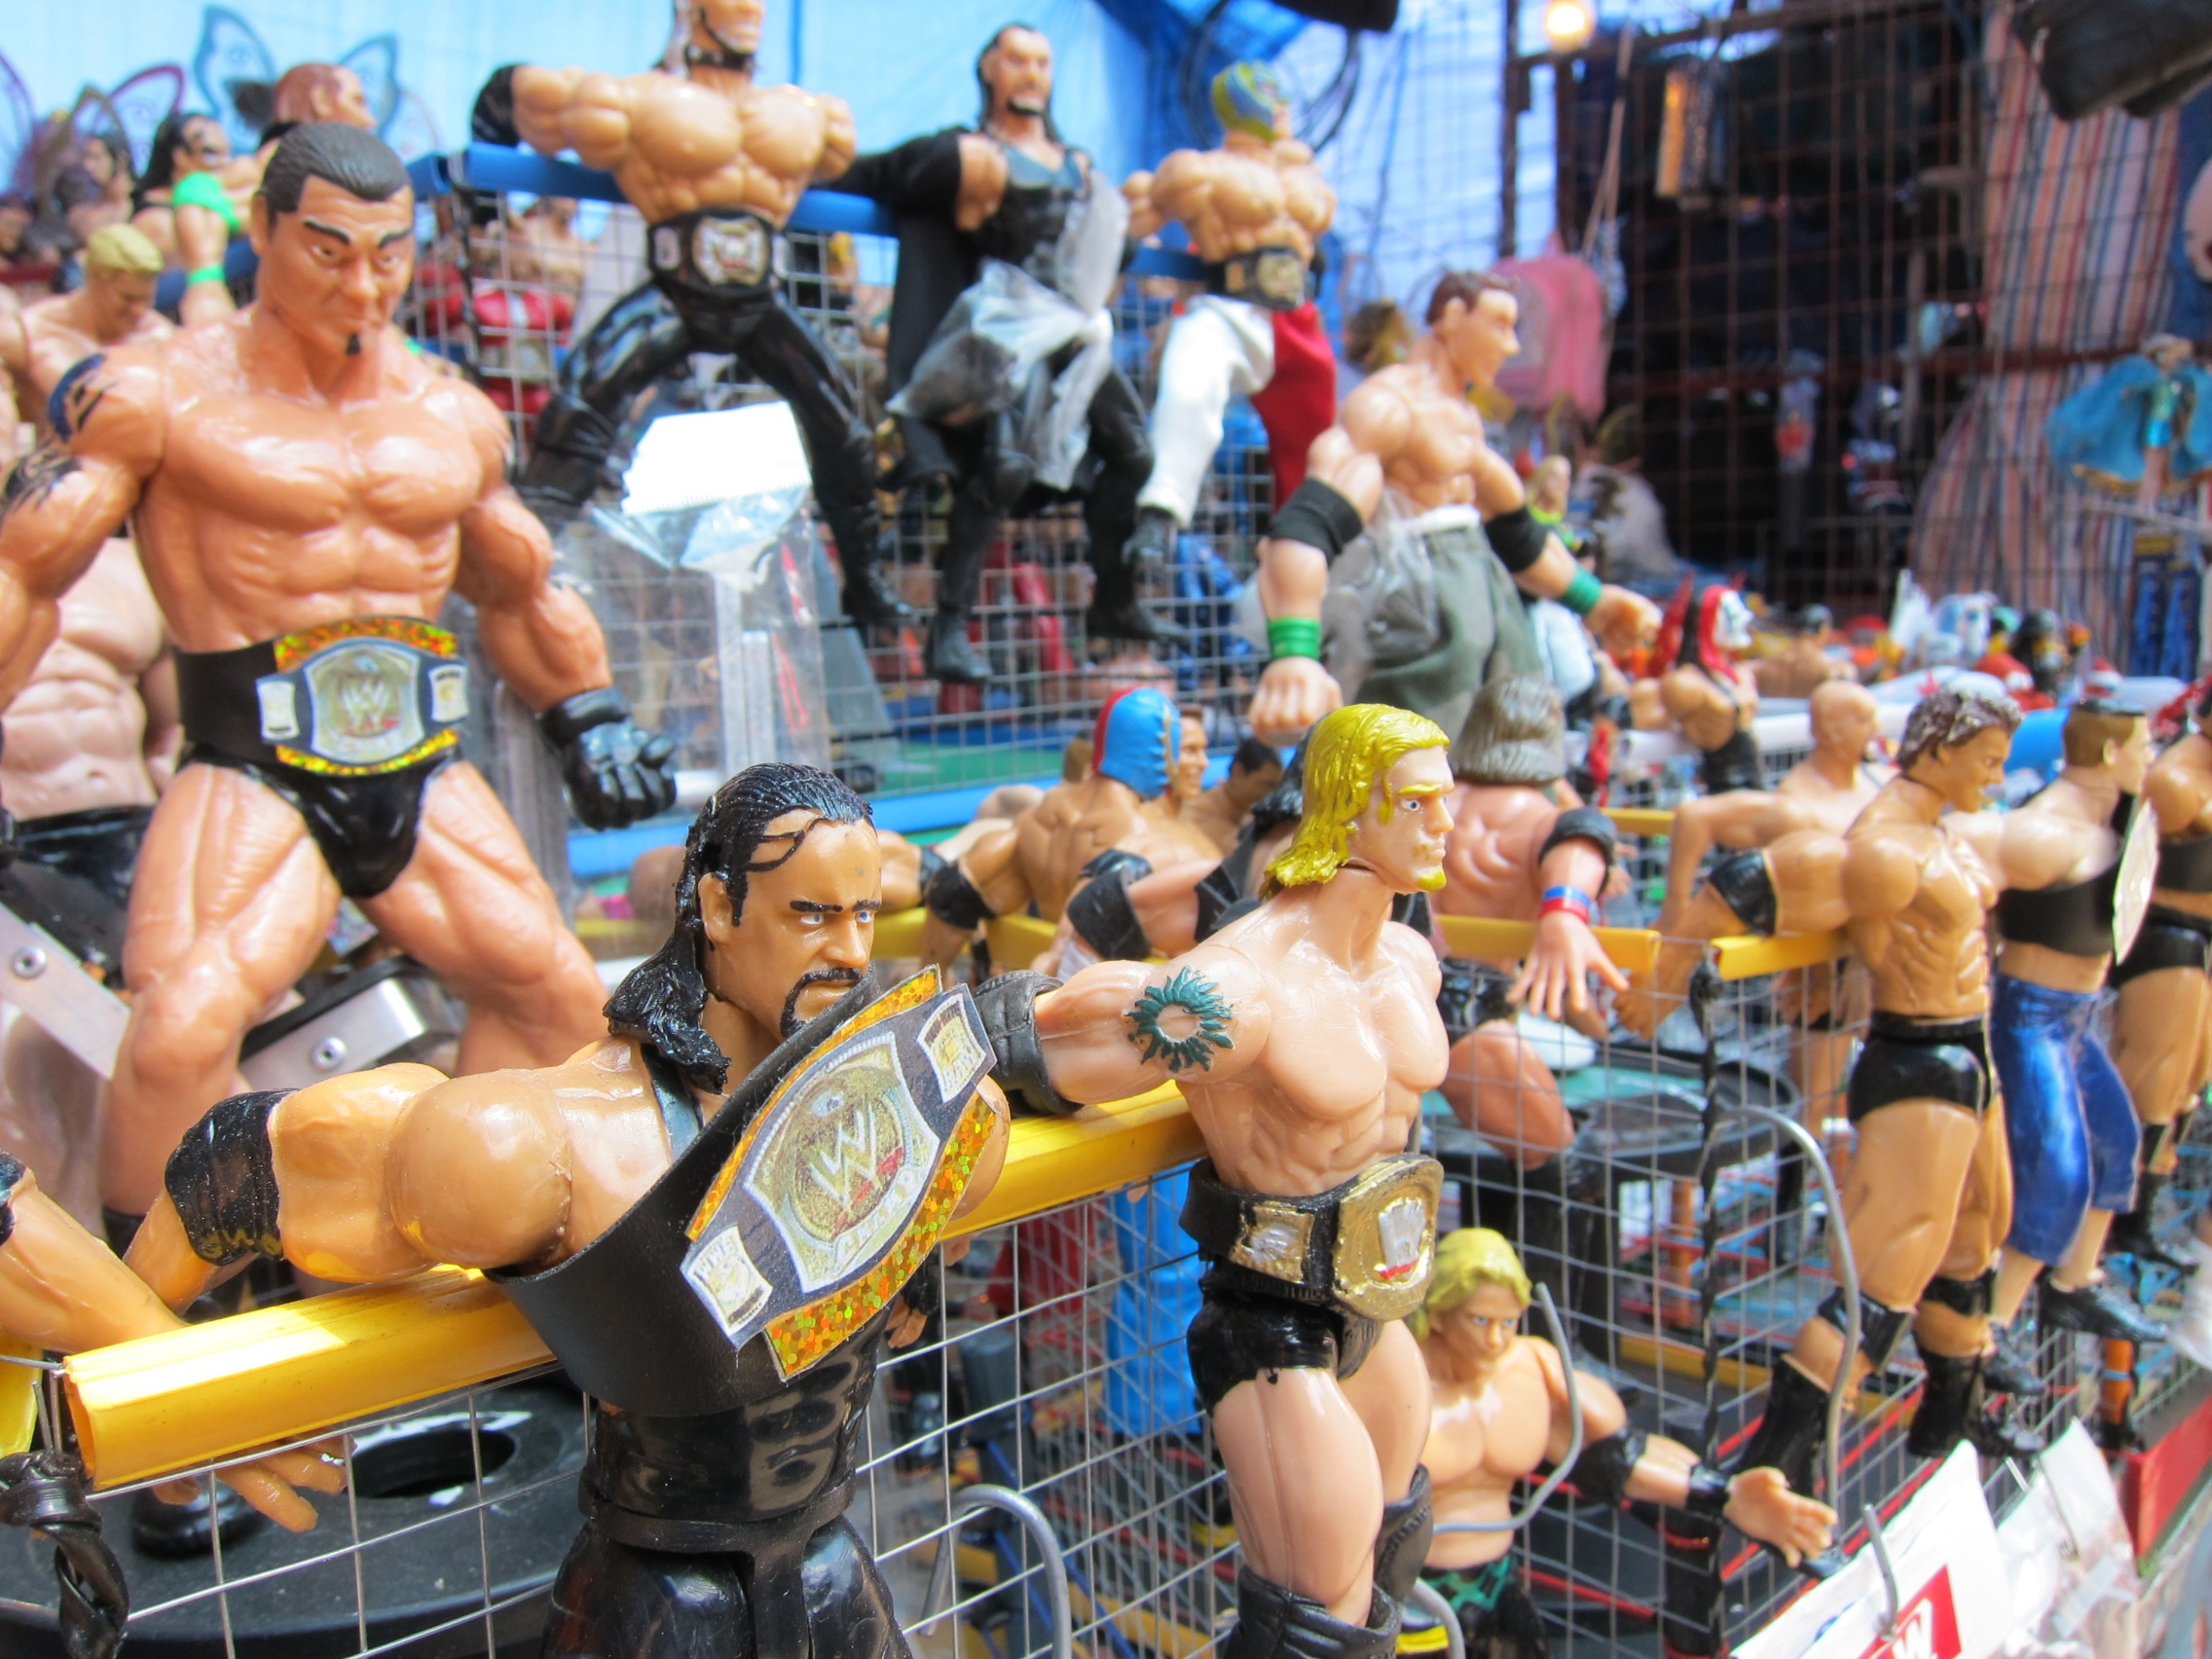
festival, sports, mexico, toys, souvenir, anime, pro wrestling, the wrestler